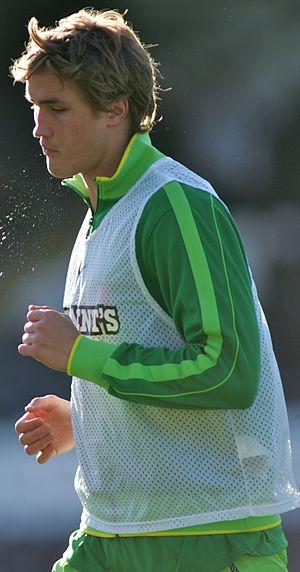
Thomas Rogne est un footballeur norvégien, né le 29 juin 1990 à Bærum en Norvège. Il évolue actuellement au Lech Poznań comme défenseur central.